602 Commando Company

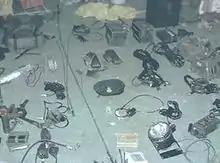
Equipment captured by Argentine army commandos from a 45 Commando Royal Marines fighting patrol near Murrell River, West of Stanley on 10 June 1982

Captain Hugo Ranieri, armed with a .300 Weatherby Magnum bolt-action rifle, fought as a sniper in the gun-battle: